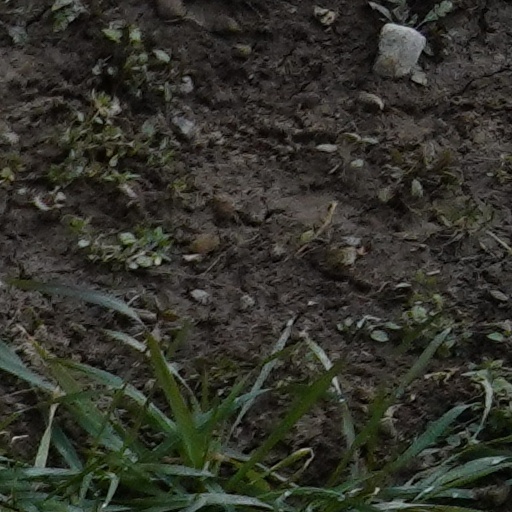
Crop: wheat